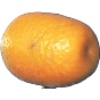
Label: kumquats